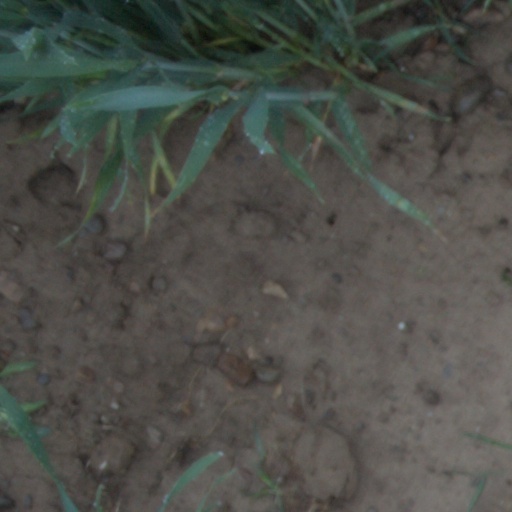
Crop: wheat